Beverly Lewis (author)

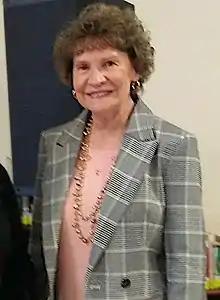
Lewis at a book signing at Eckhart Public Library in Auburn, Indiana, on April 12, 2018.

Beverly Marie Lewis (née Jones) is an American Christian fiction novelist and adult and children's author of over 100 books.